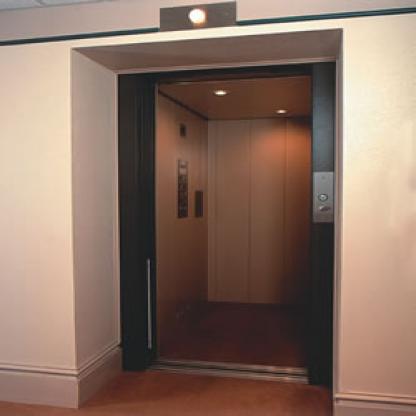
Scene: Indoor